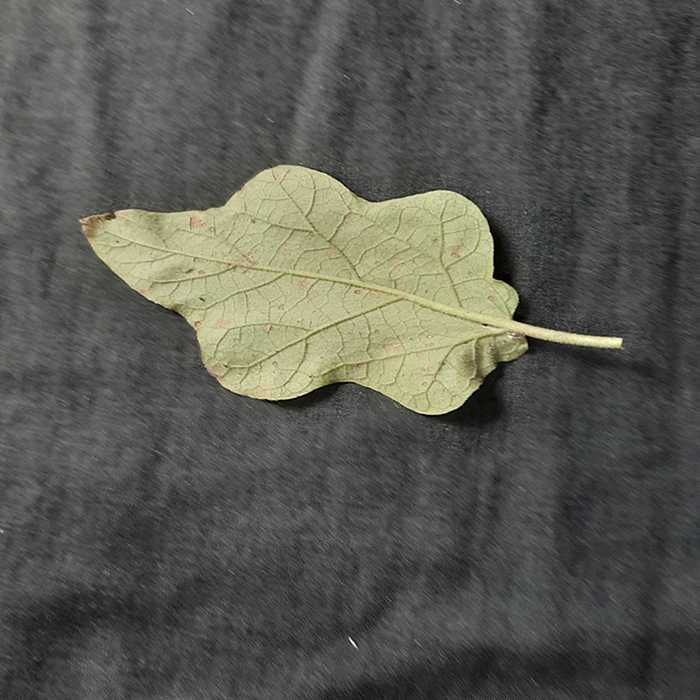
Plant: Eggplant
Label: Eggplant Cercopora leaf spot